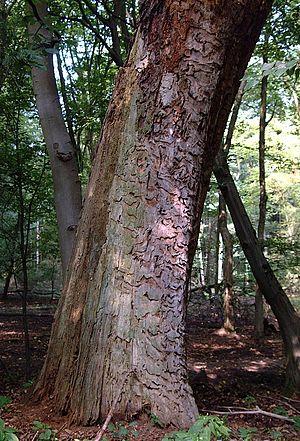
Un xylophage est un organisme vivant dont le régime alimentaire est composé principalement d'aubier, mais aussi de « bois parfait ». Ces animaux, à l'état larvaire ou adulte, mangent les branches, les troncs ou les racines des arbres morts ou vivants. Les saproxylophages ne consomment que le bois en décomposition. Les pyrophiles recherchent le bois brûlé par les incendies de forêts.
Cette page a pour objet de présenter un arbre phylogénétique des Coleoptera, c'est-à-dire un cladogramme mettant en lumière les relations de parenté existant entre leurs différents groupes, telles que les dernières analyses reconnues les proposent. Ce n'est qu'une possibilité, et les principaux débats qui subsistent au sein de la communauté scientifique sont brièvement présentés ci-dessous, avant la bibliographie.